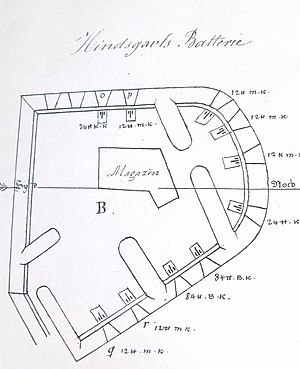
Vasnæs Batteri / Historie / Napoleonskrigen (1807-14)
Vasnæs Batteri skitse fra 1848, produceret af Christian Julius de Meza.
Vasnæs Batteri skitse fra 1848, produceret af Christian Julius de Meza.
Vasnæs Batteri skitse fra 1848, produceret af Christian Julius de Meza.
Vasnæs Batteri er et fredet skanseanlæg fra 1864, oprindelig opført 1808. Batteriet er bl.a. på Højkantkortene kaldet Vadsnæs Batteri og ligger på Hindgavlhalvøen lige vest for den gamle Lillebæltsbro ved Middelfart.